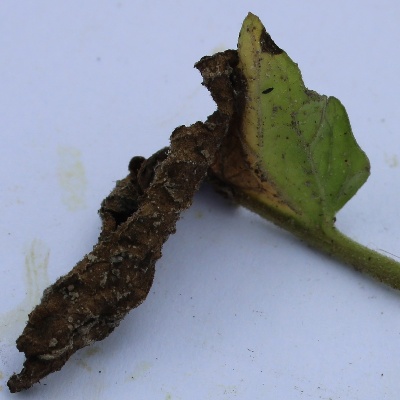
Crop: Tomato
Condition: verticulium wilt